Egg

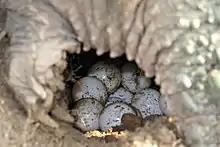
Turtle eggs in a nest dug by a female common snapping turtle ("Chelydra serpentina")

The default colour of vertebrate eggs is the white of the calcium carbonate from which the shells are made, but some birds, mainly passerines, produce coloured eggs. The colour comes from pigments deposited on top of the calcium carbonate base; biliverdin and its zinc chelate, and bilirubin, give a green or blue ground colour, while protoporphyrin IX produces reds and browns as a ground colour or as spotting.